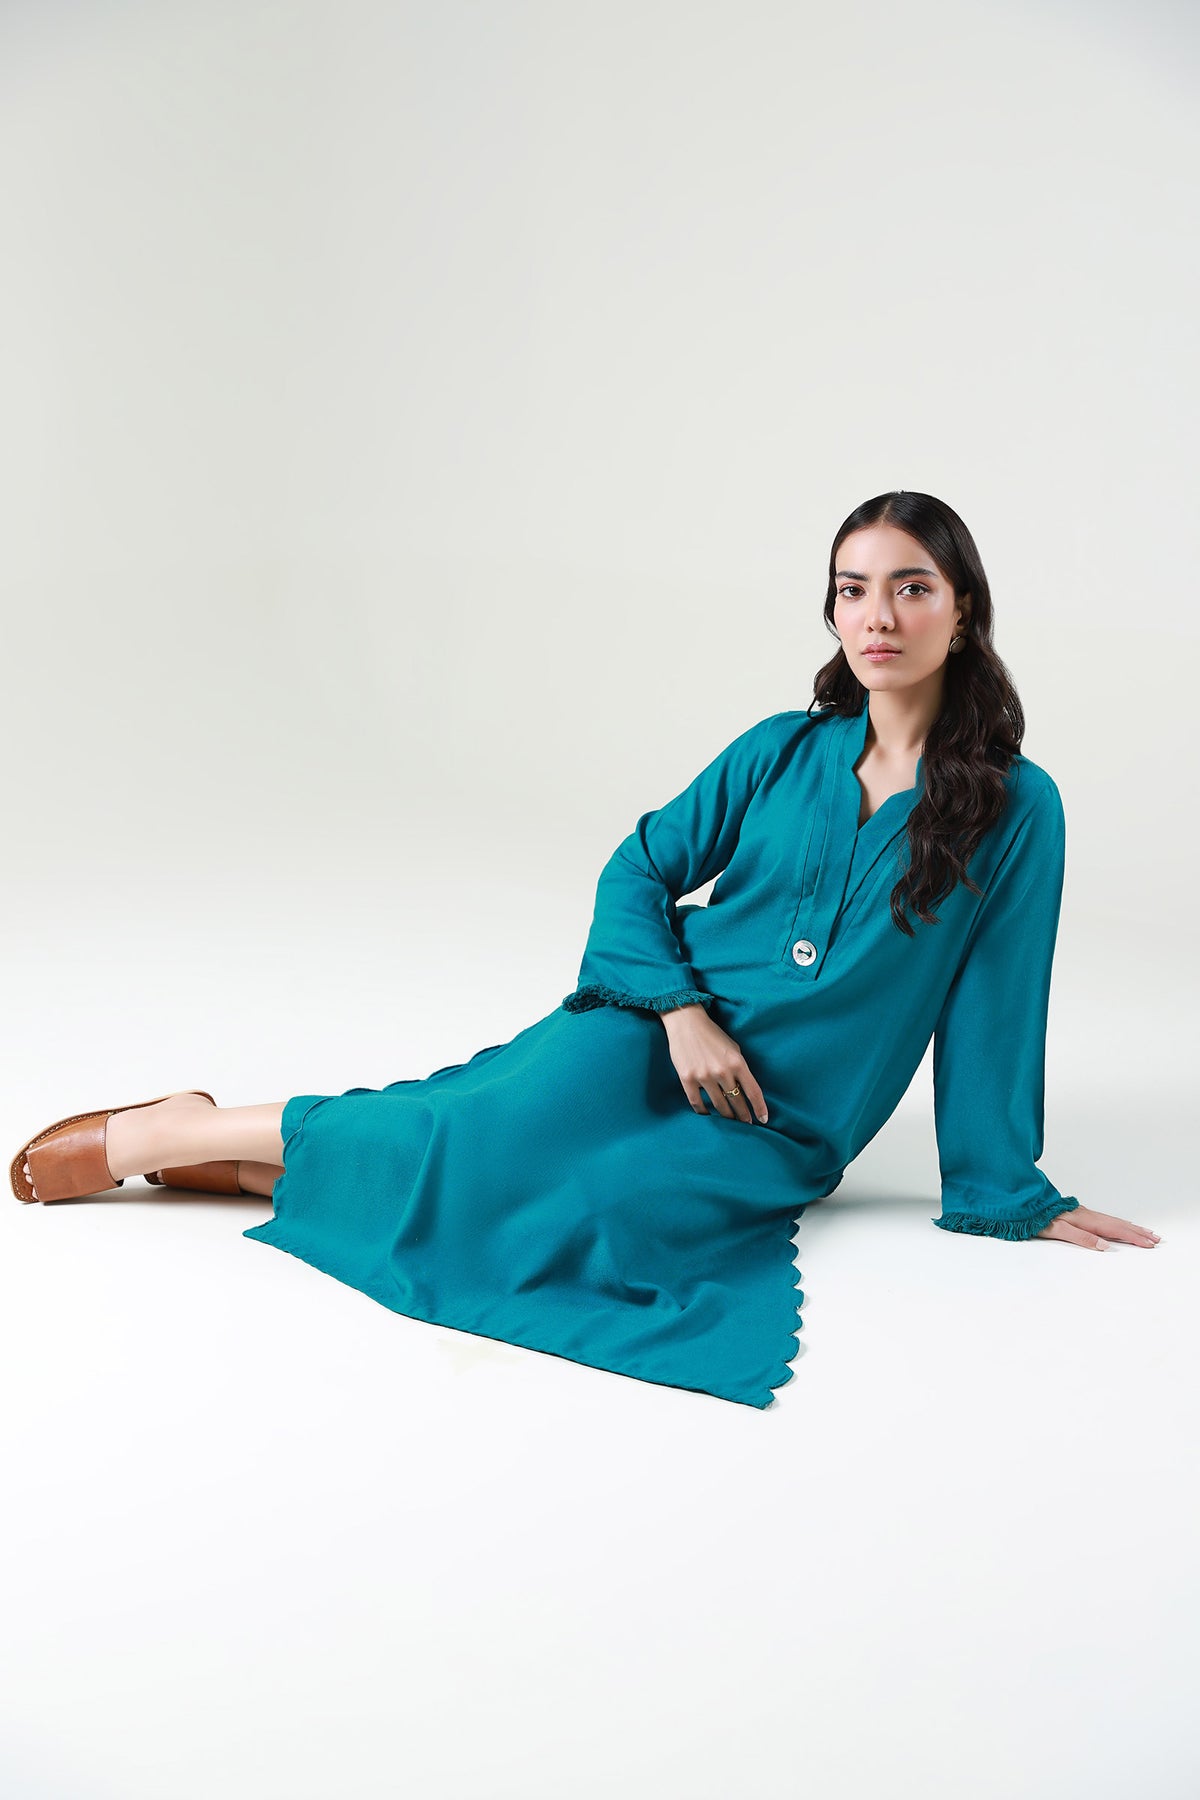
teal kamla long sleeve kurt